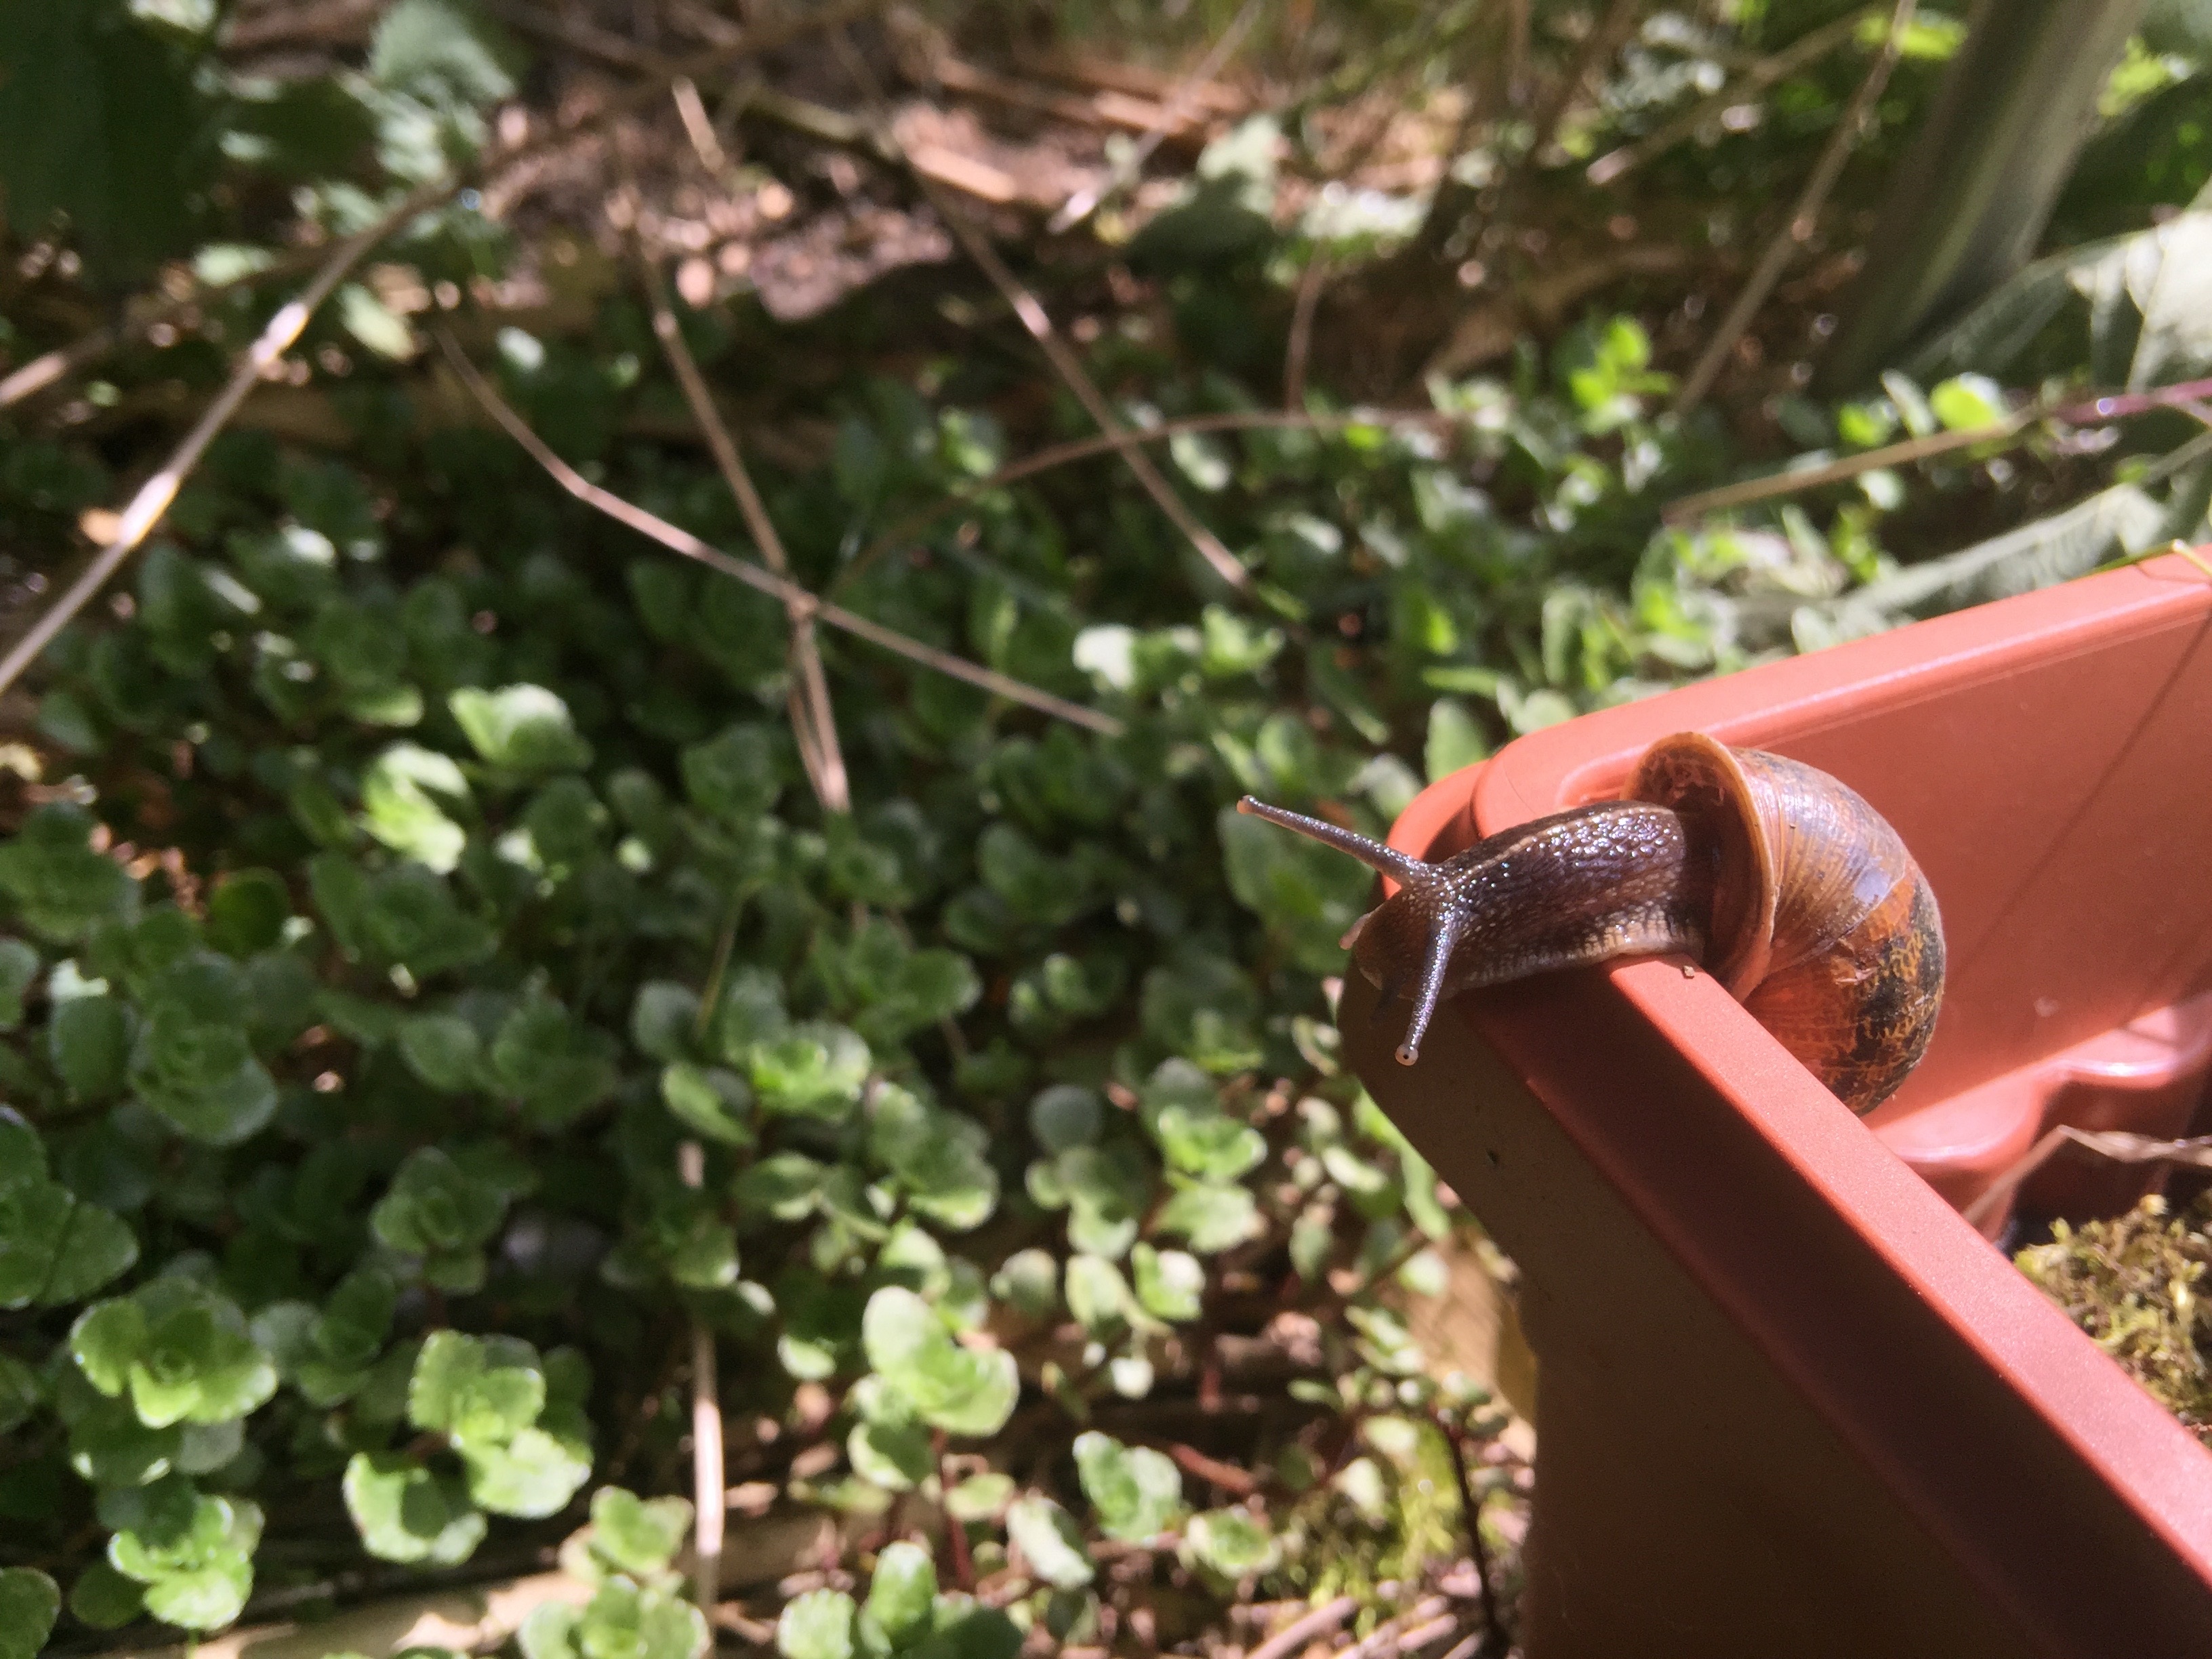
nature, leaf, flower, wildlife, green, insect, garden, fauna, shell, invertebrate, flowers, mollusk, snail, macro photography, burgundy, snail shell